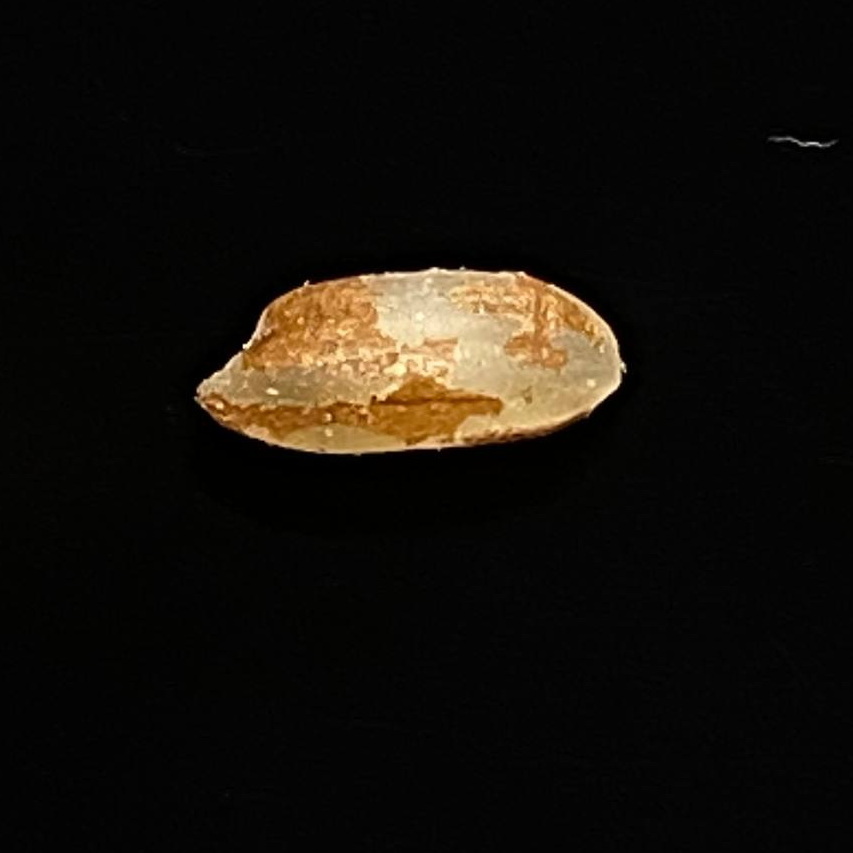
Rice variety: Ganjiya